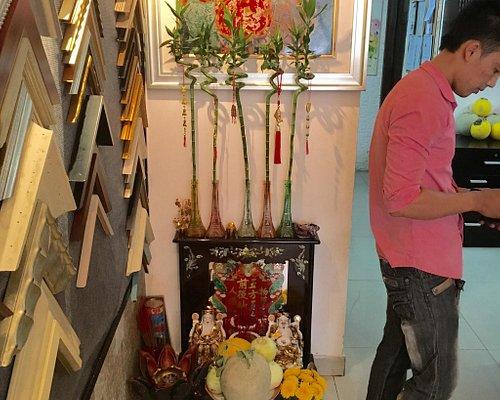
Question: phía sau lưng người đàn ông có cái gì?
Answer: bàn thờ ông địa